Sungai Petani railway station

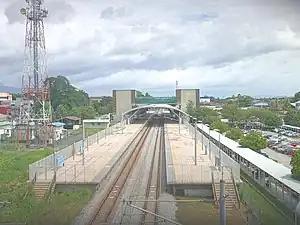

The Sungai Petani railway station is a Malaysian train station located at and named after the city of Sungai Petani. The station is on Keretapi Tanah Melayu's West Coast Line and is served by the KTM ETS and the KTM Komuter Northern Sector services. It was also previously served by the International Express.